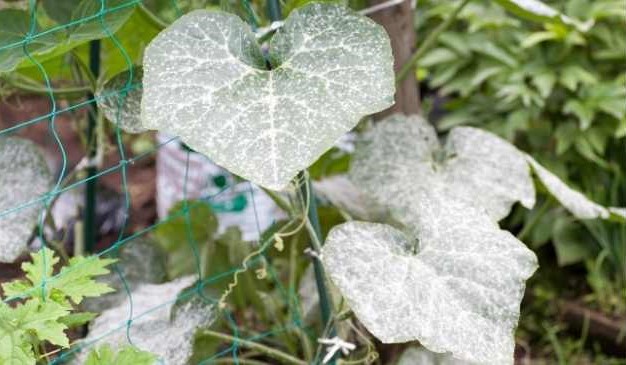
Plant: Cucumber
Disease: cucumber powdery mildew